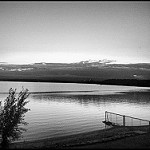
Label: B & W